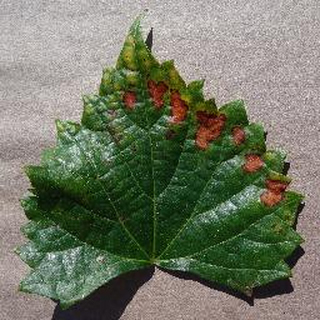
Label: grape_esca_black_measles